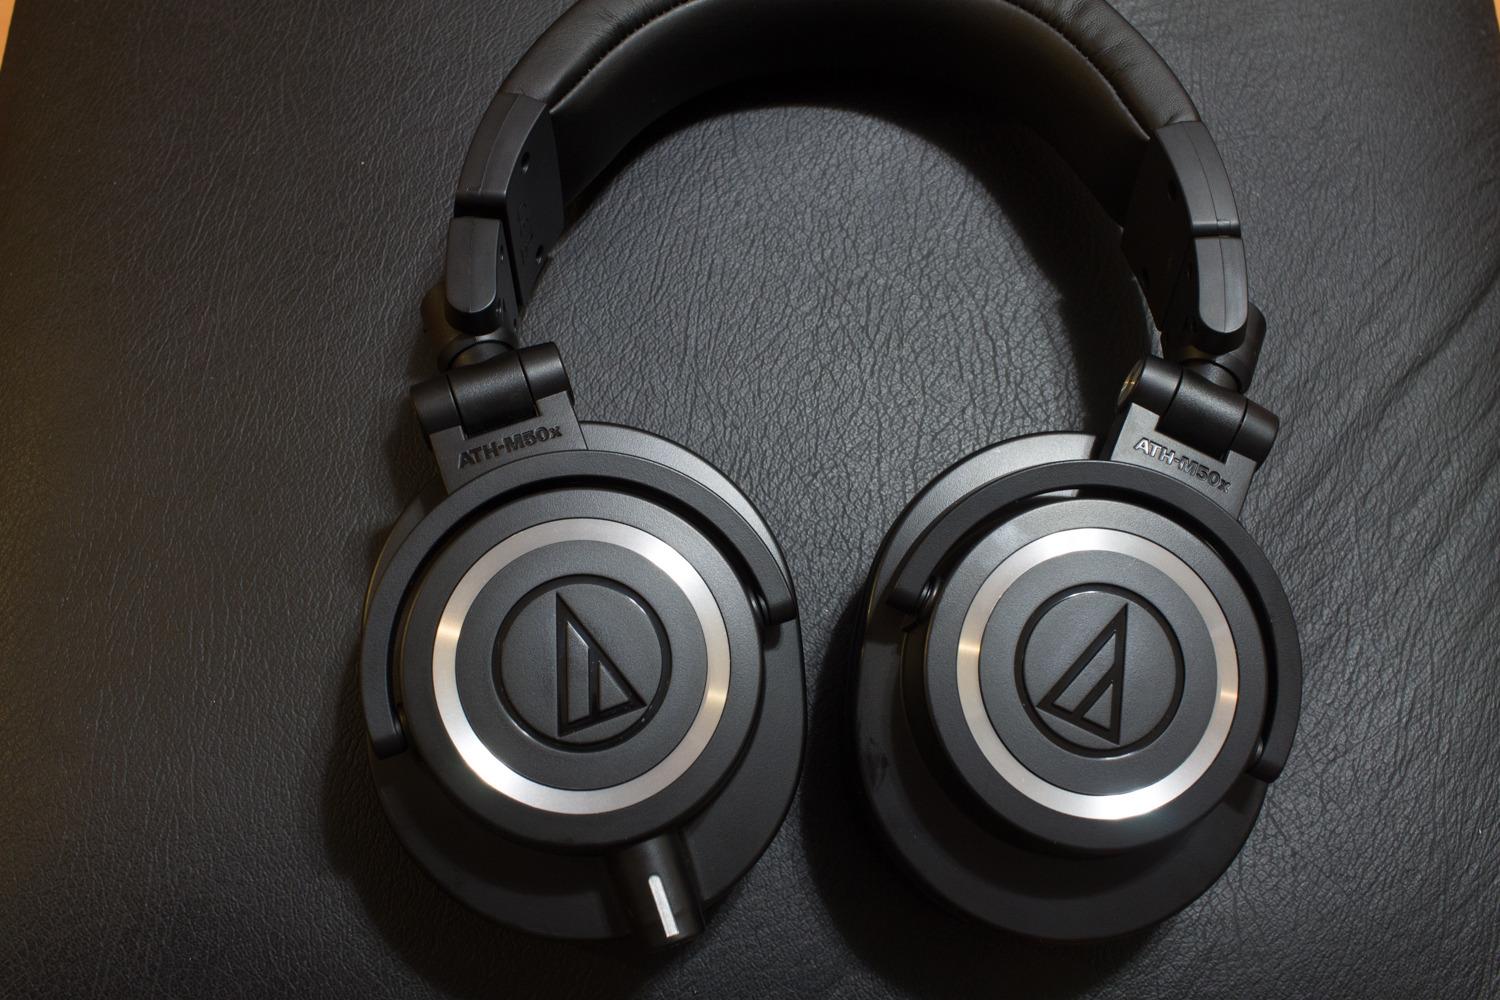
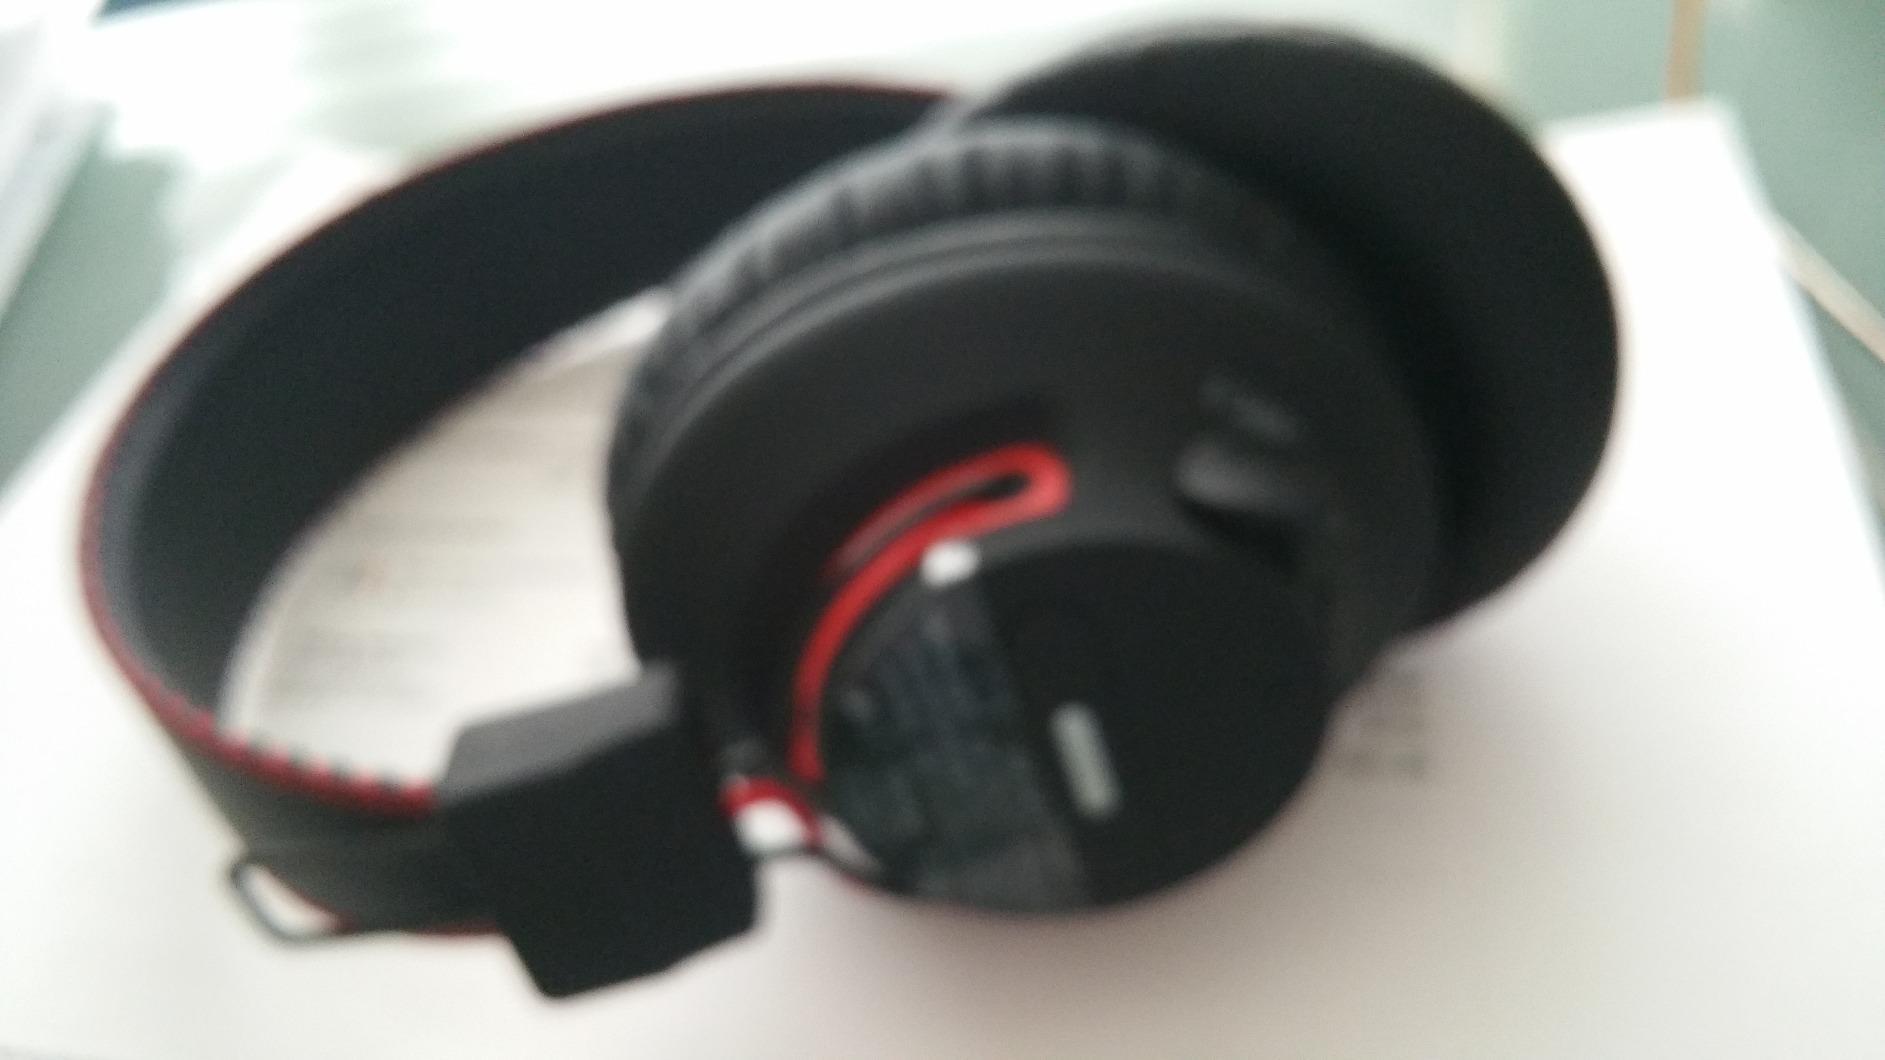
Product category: headphones
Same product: no